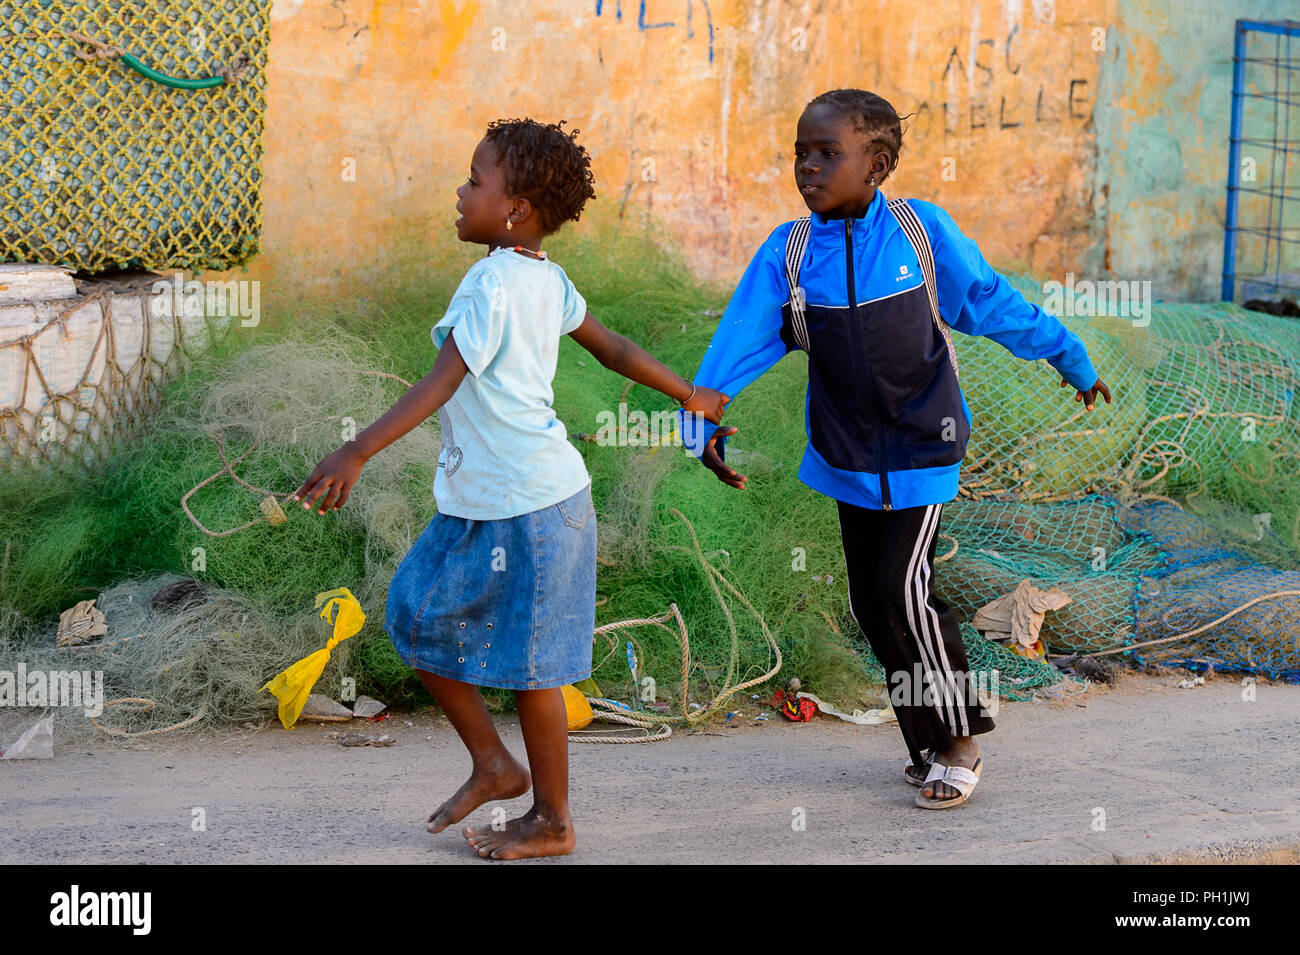
Nataal bii ngeen ma yónnee gis naa ci biir nataal ñaari tuut-tànk yu jàppoo seen i loxo dendak gàncax gu naat, kenn ki sol bula, ki ci des sol weex.